Bill Hudson (American football)

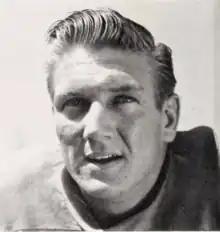
Hudson at Clemson in 1956

William Alex Hudson (July 9, 1935 – December 13, 2017) was an American professional football defensive tackle and unheralded member of the original Fearsome Foursome of defensive linemen in pro football. He attended Clemson University, where he was a member of the track and football teams. He played in the Canadian Football League (CFL) with the Montreal Alouettes and in the American Football League (AFL) with the San Diego Chargers and Boston Patriots. He is a member of the South Carolina Sports Hall of Fame.